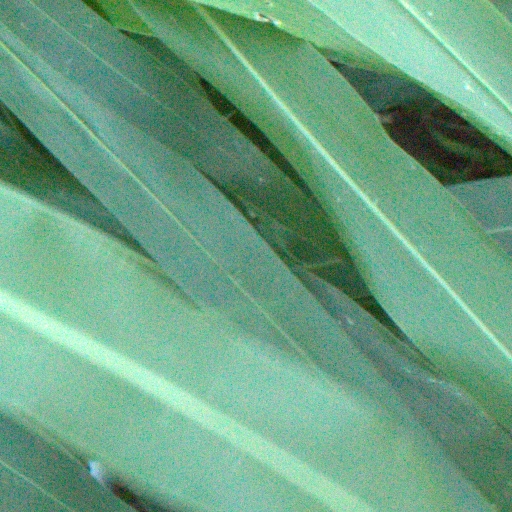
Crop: sorghum